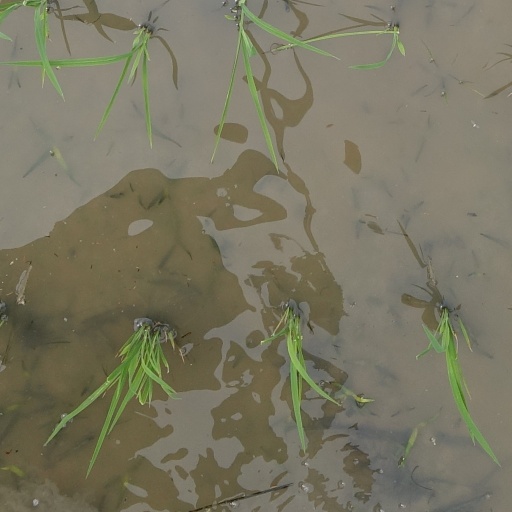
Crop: rice